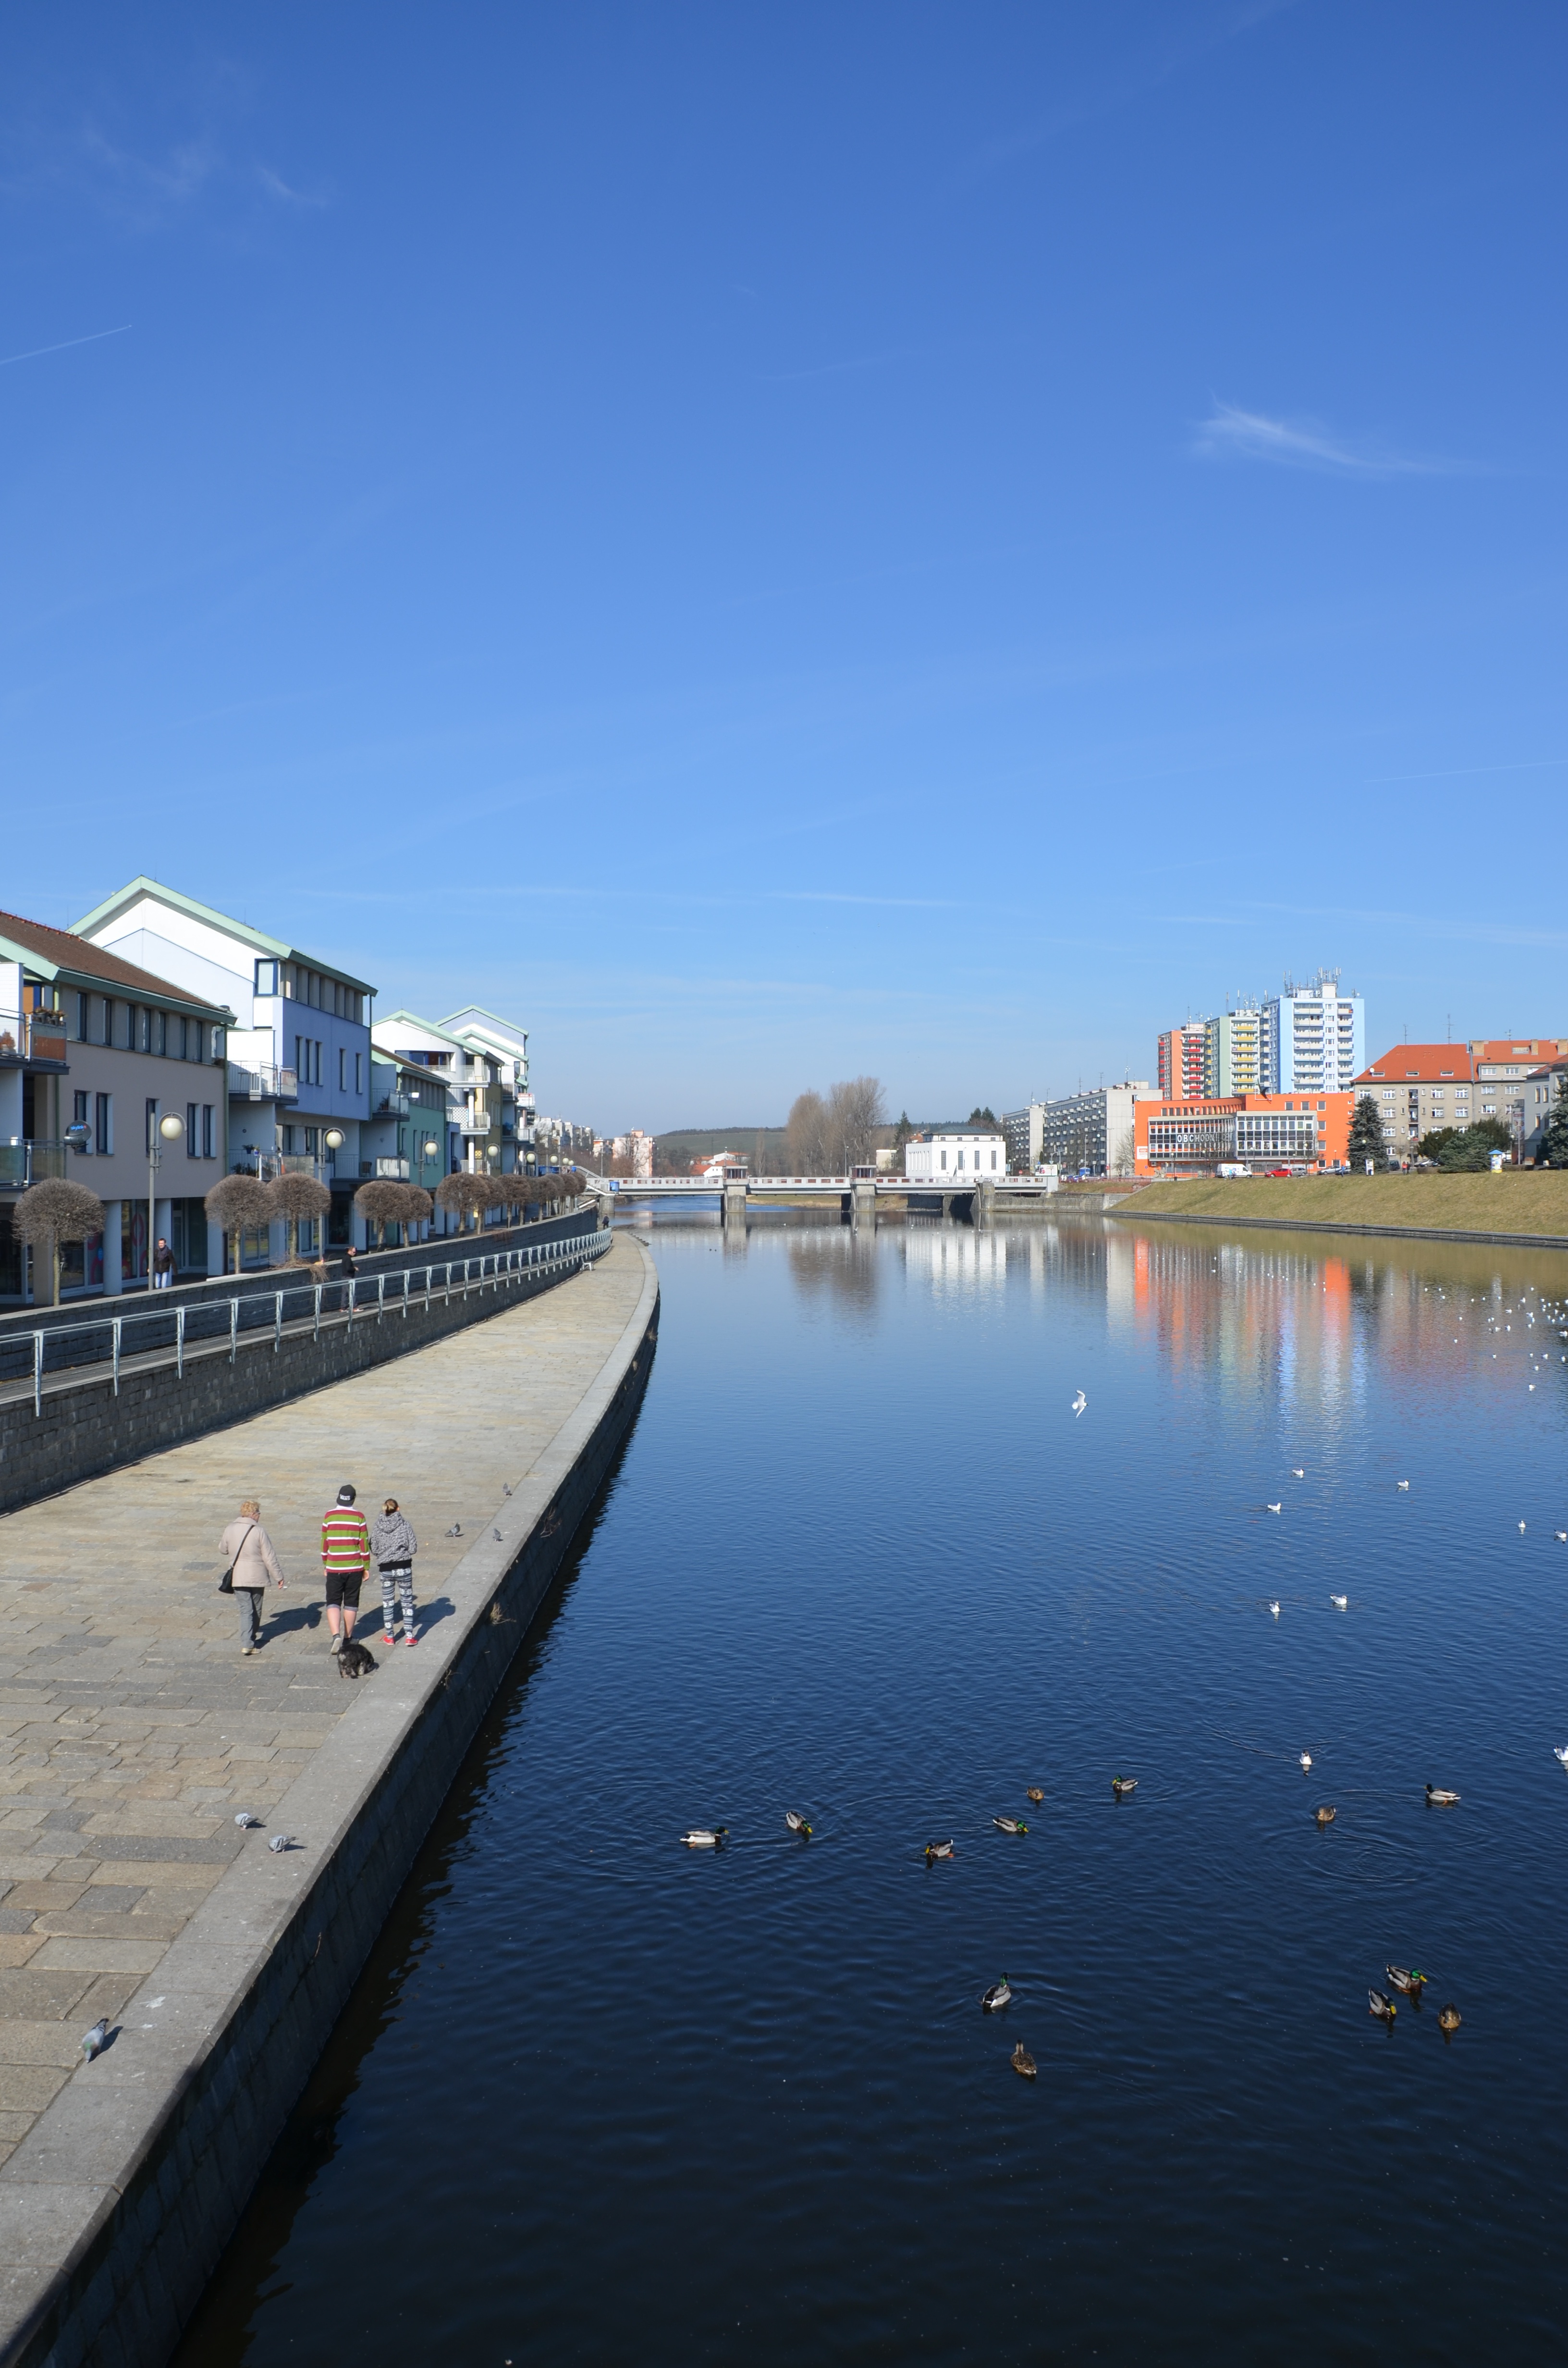
sea, coast, water, dock, people, boardwalk, pier, river, walkway, cityscape, dusk, reflection, heaven, vehicle, bay, harbor, marina, waterway, body of water, the seagull